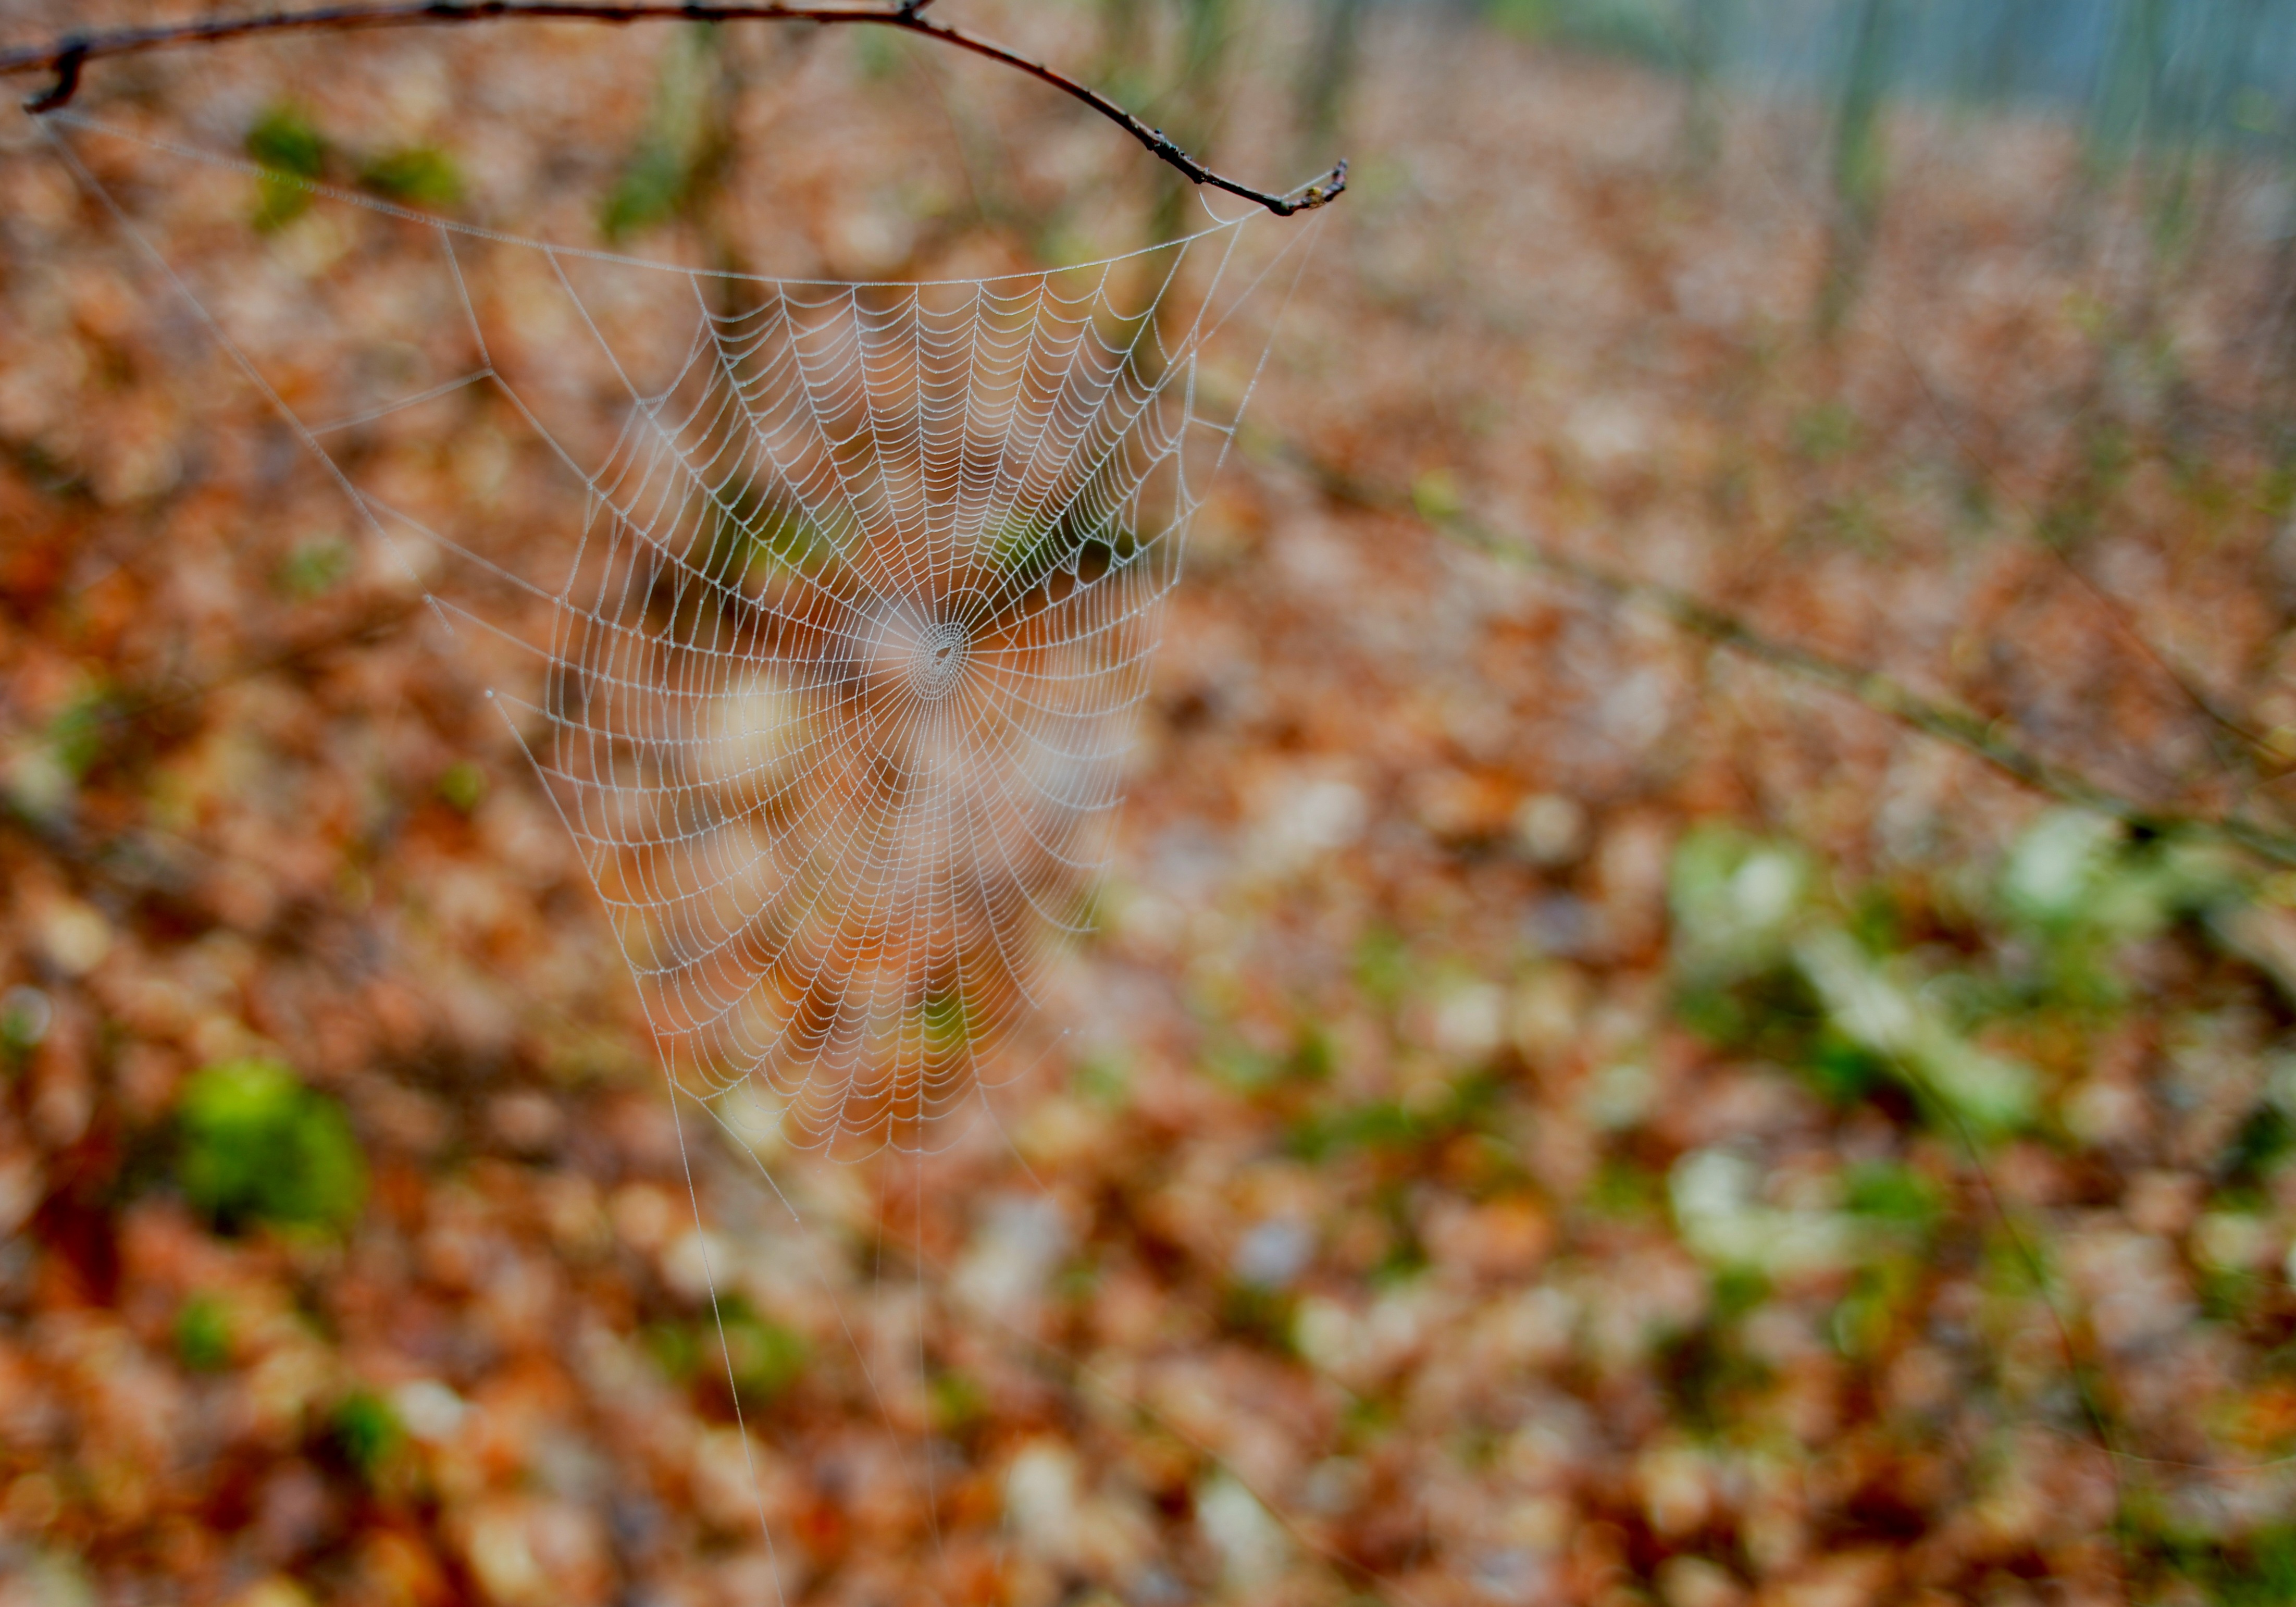
nature, forest, grass, branch, sunlight, leaf, flower, wildlife, web, spring, green, autumn, soil, season, fauna, invertebrate, close up, serenity, macro photography, grass family